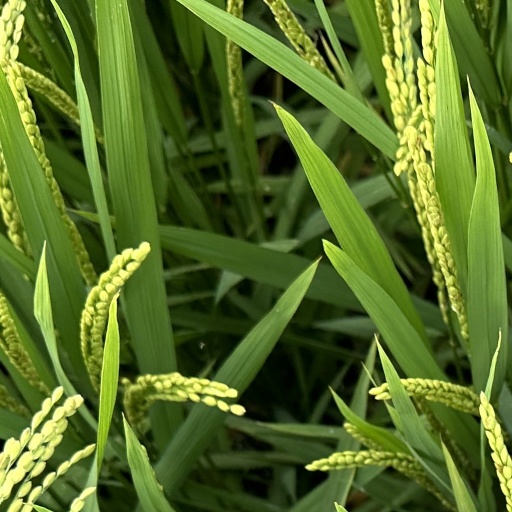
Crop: rice